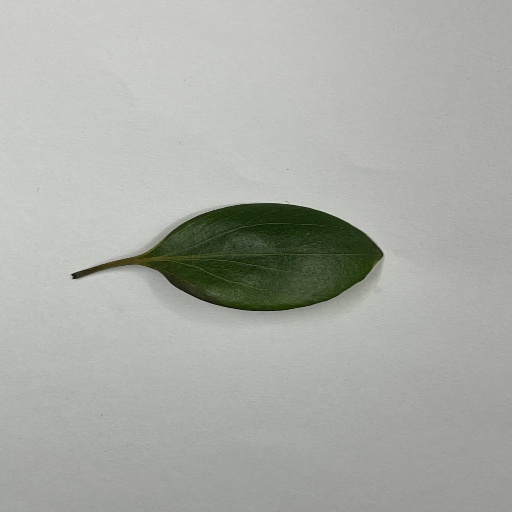
Species: Camphor
Leaf condition: Healthy Leaf